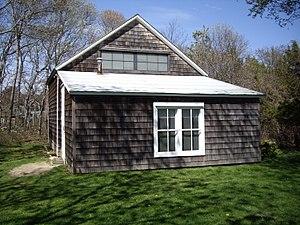
Jackson Pollock, né le 28 janvier 1912 à Cody, dans le Wyoming, et mort le 11 août 1956 à Springs, dans l'État de New York, est un peintre américain de l'expressionnisme abstrait, mondialement connu de son vivant.